Yeungnam University

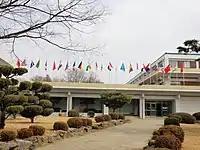
Yeungnam University International Student Center

Yeungnam University currently has academic agreement with various universities around the world including the University of Montana, Old Dominion University, University of Michigan, State University of New York at Albany, Iowa State University of United States, University of Alberta of Canada, Université de Haute-Alsace (since 1999), Novosibirsk State University, Novosibirsk State Technical University of Russia, Fukui University and Shinshu University of Japan and other several Universities of Uzbekistan and China like Nanjing University, Nankai University and Lingnan University, Hong Kong.